James Withrow House

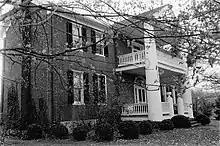
Front of the house c. 1974 showing the plastered brick columns of the double portico.

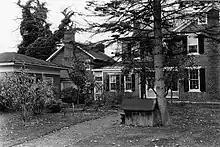
Rear of the house, with James Withrow II's office on the far left. Note the connecting space between the kitchen and former servant's quarters.

The James Withrow House is a two-story brick house with a two-story brick wing. It features a large double portico supported by massive plastered brick columns, reminiscent of classic revival innovations, reaching a high pediment. On the property is a two-story building housing the historical kitchen and servants quarters as well as a plastered brick building, built, sometime after 1843, as an office by James Withrow II. The office moved to its current location in 1915, after previously residing adjacent to the nearby road.